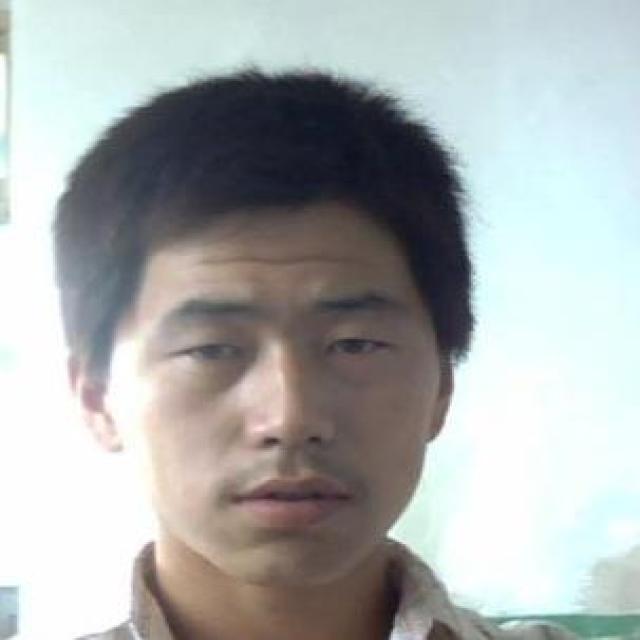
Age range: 21-44